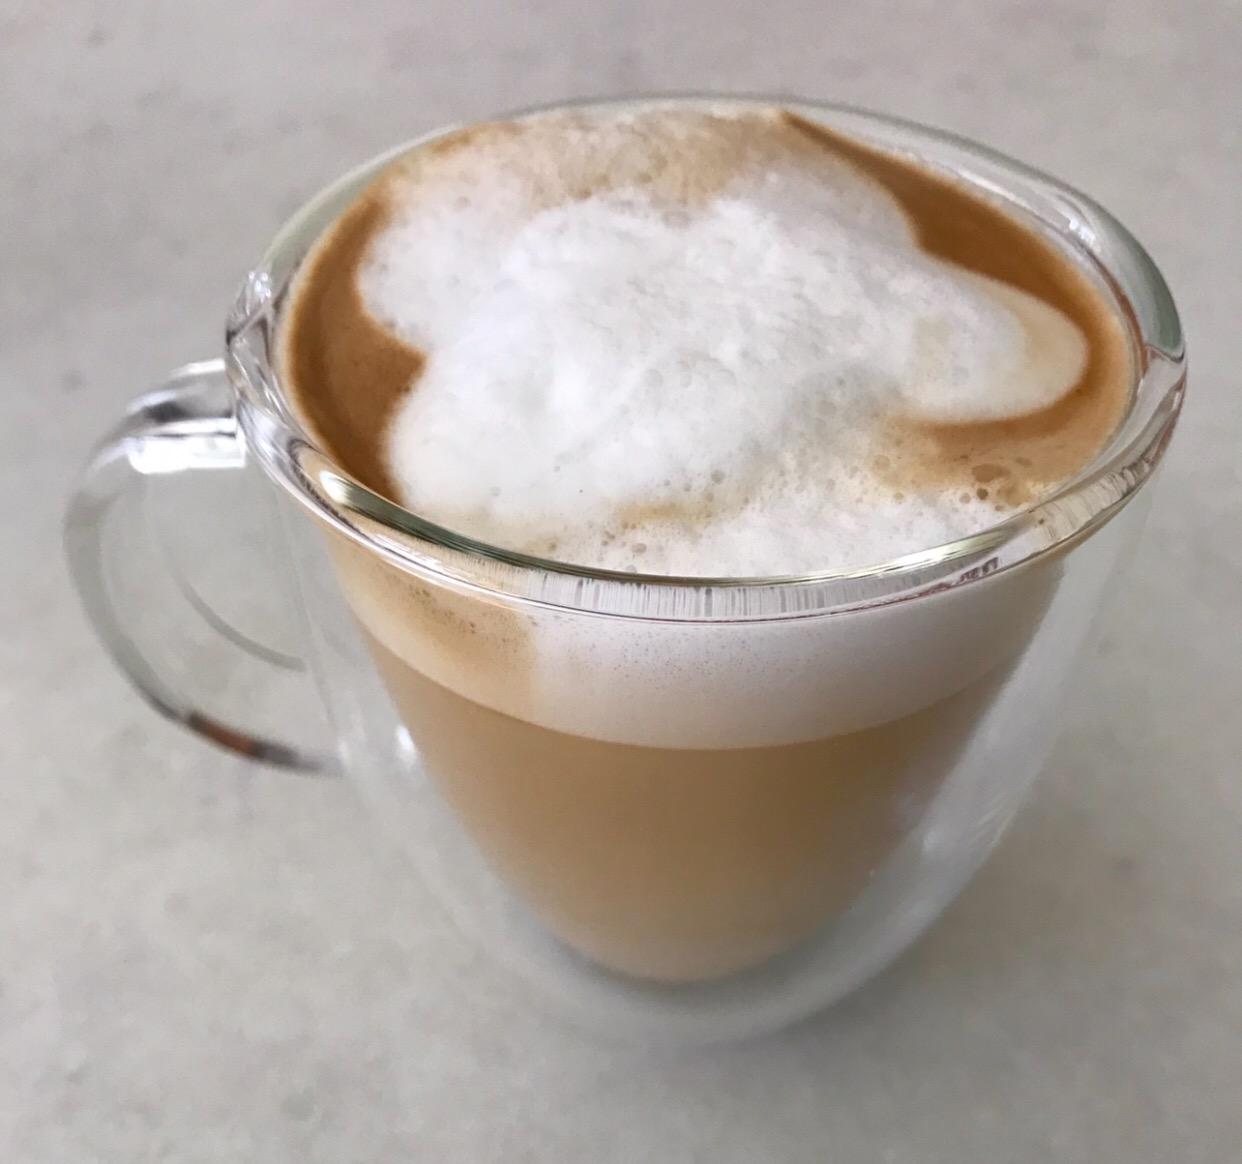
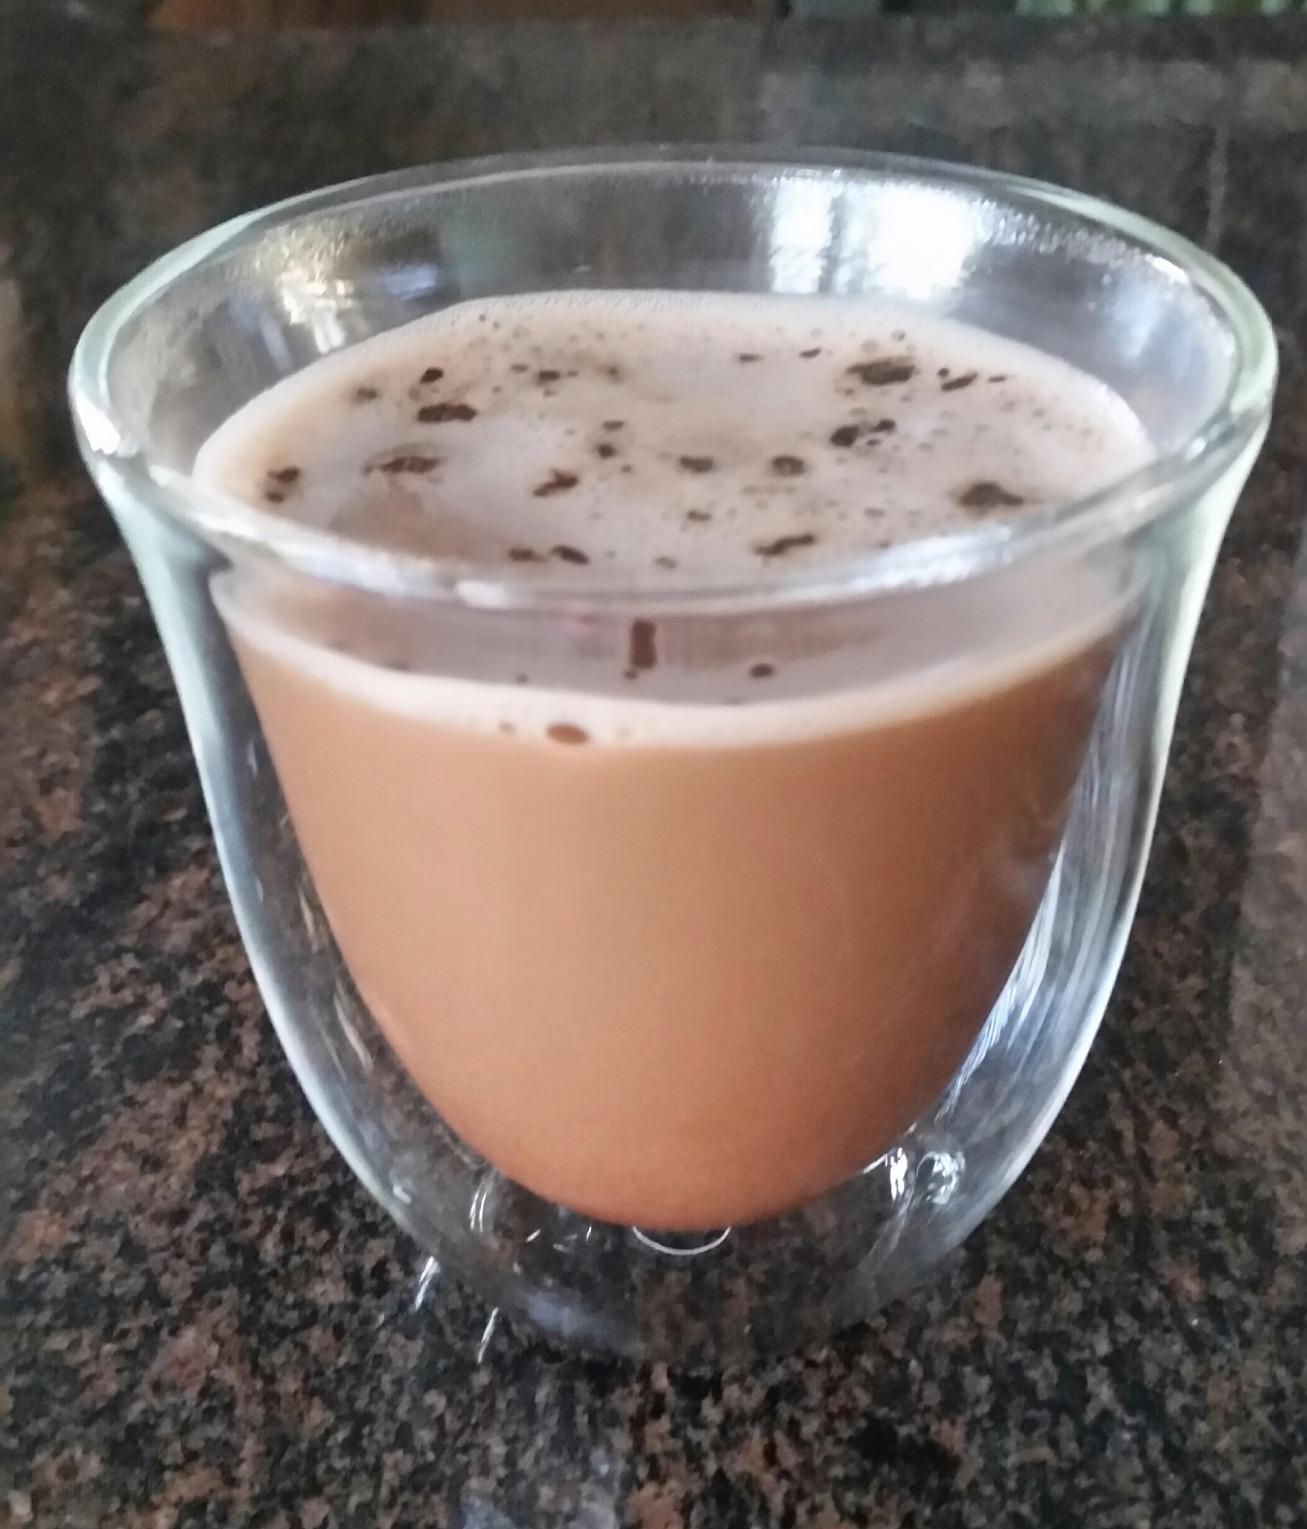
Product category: items_mug
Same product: no